Make Believe (band)

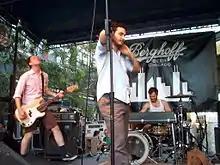
Make Believe live in 2006

Make Believe was an indie rock band, initially formed in Chicago, Illinois in 2003 as a touring version of Joan of Arc. The band was composed of lead vocalist Tim Kinsella, guitarist Sam Zurick, bassist Bobby Burg, and drummer/keyboardist Nate Kinsella. After 3 months of touring as Joan of Arc, the quartet returned home and decided to begin writing new songs with a more aggressive approach. Following a self-titled 5 track EP, their first full-length "Shock of Being" was released on October 4, 2005, followed by "Of Course" in 2006.